Matt Jones (American politician)

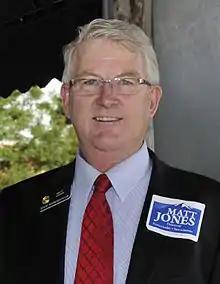
Jones in 2011

Matt Jones is an American politician from Colorado. A Democrat, he served in both the Colorado Senate and the Colorado House of Representatives at two different times, and as a Boulder County Commissioner.